Capitalism in America

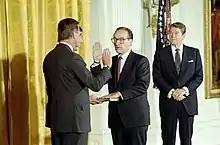
Ronald Reagan attending Alan Greenspan's swearing-in ceremony for chairman of the Federal Reserve Board

Writing in "The American Conservative", American economist Mark Skousen called "Capitalism in America" "the best summary of American exceptionalism since John Chamberlain revealed the remarkable story of "The Enterprising Americans" in 1963", as well as "required reading for anyone who cares about life, liberty, and prosperity in America". Financial economist Felix von Meyerinck labeled it "a valuable addition to the financial history literature".